Barakhamba

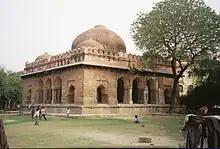
Barakhamba Monument

Barakhamba, also known as Barakhamba Monument, is a 14th-century tomb building from the Tughlaq period that is located in New Delhi, India. Barakhamba means '12 Pillars' in Urdu and Hindi languages. The name has also been used for an upscale modern metro road named the "Barakhamba road" in Connaught Place at the heart of the city.